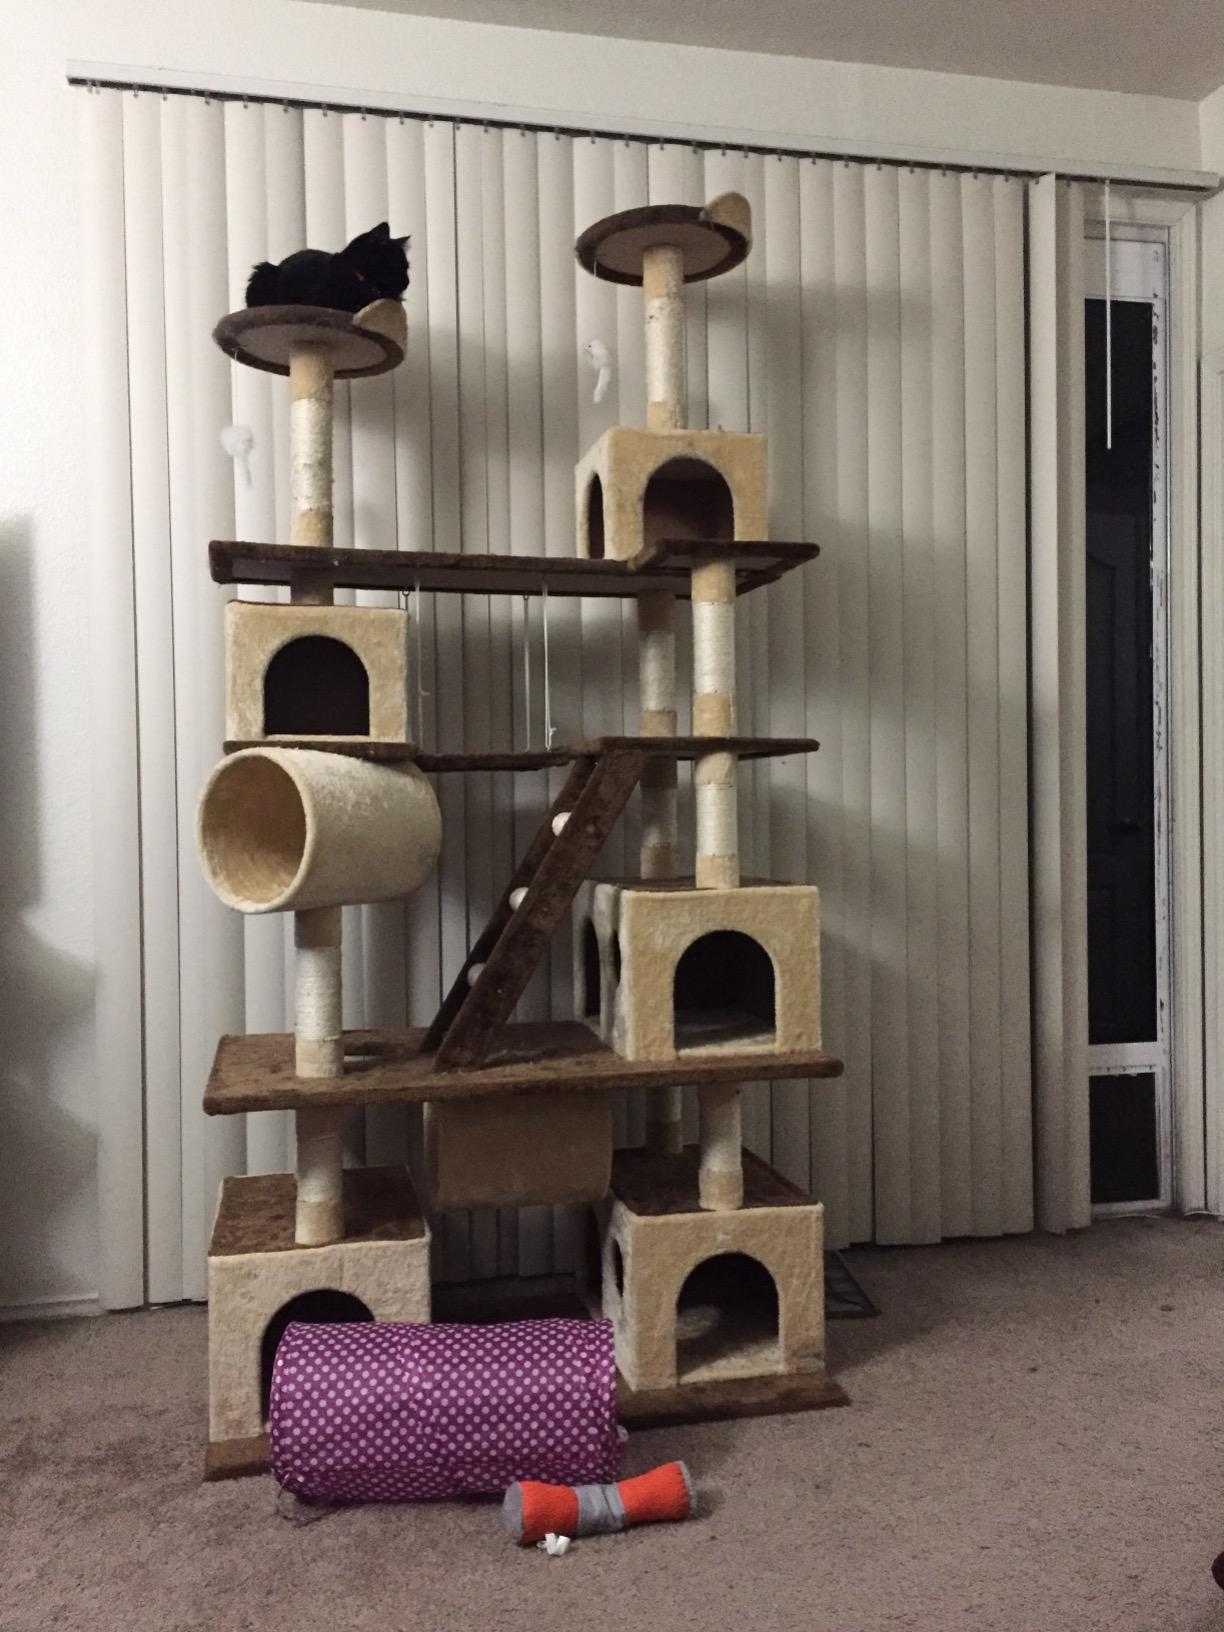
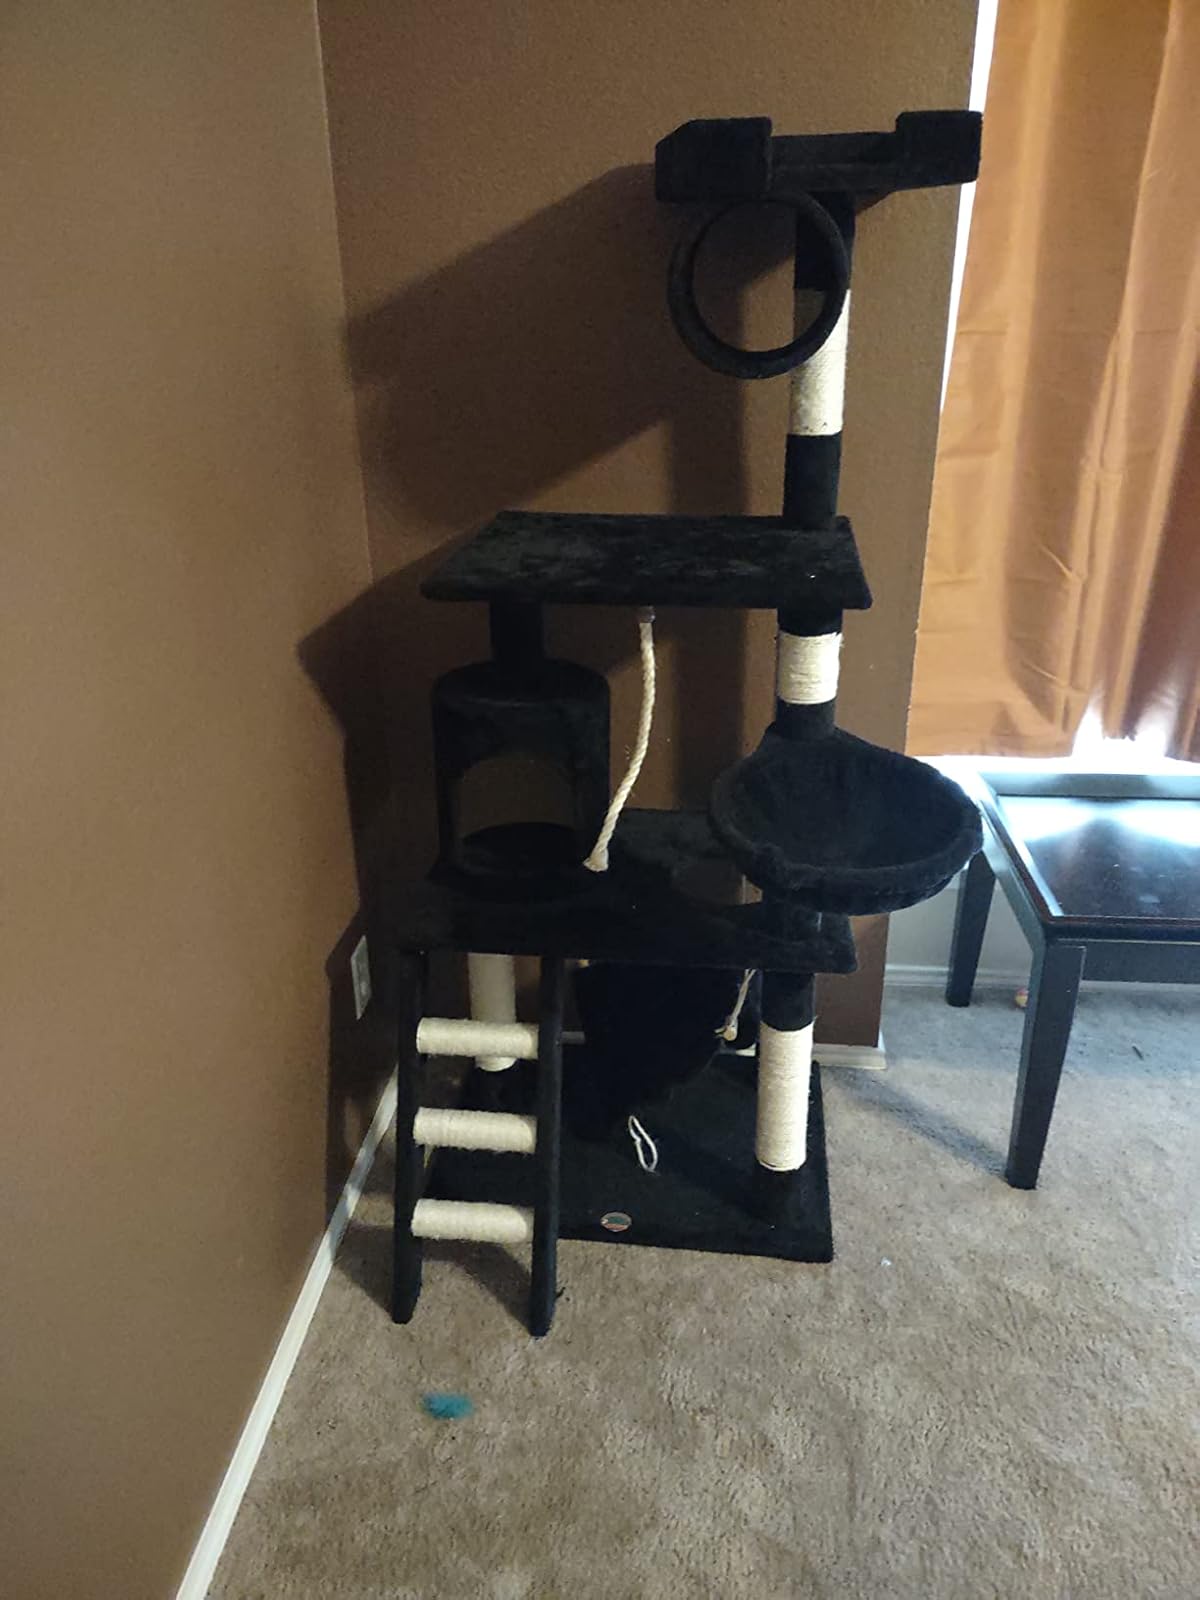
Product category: items_cat tree
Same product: no